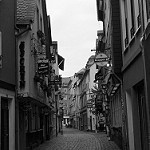
Label: B & W